Jorge Tacla Sacaán

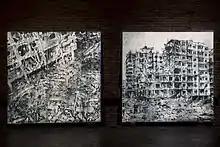
55 Venice Biennale, Emergency Pavilion, 2013

Tacla was born in 1958 in Santiago, Chile. Tacla received music studies in piano and percussion during his childhood. Later, he studied painting with and at Universidad de Chile between 1976 and 1979.